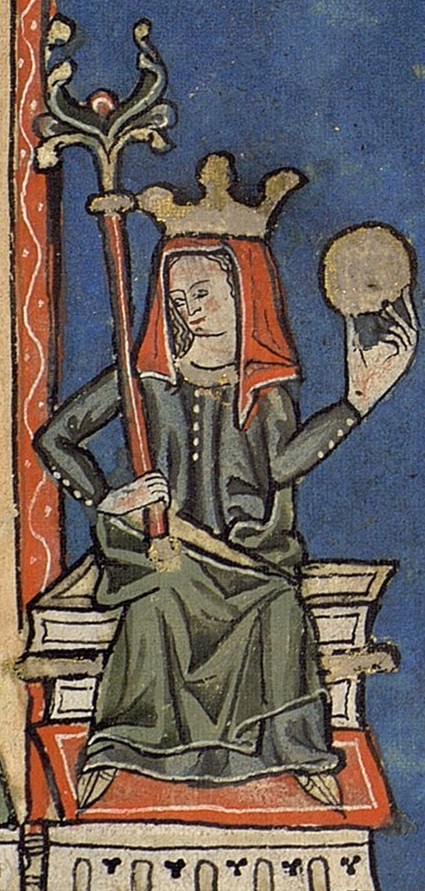
เตเรซาแห่งเลออน เคาน์เตสแห่งโปรตุเกส

ไฟล์:Theresa of Portugal (1080-1130) mini.jpg|thumb|จุลจิตรกรรมสมัยกลางแสดงพระรูปของเตเรซาแห่งเลออน เคาน์เตสแห่งโปรตุเกส
เตเรซาแห่งเลออน (; ค.ศ. 1080 – 11 พฤศจิกายน ค.ศ. 1130) เป็นเคาน์เตสแห่งโปรตุเกสและเป็นพระราชธิดานอกสมรสของพระเจ้าอัลฟอนโซที่ 6 แห่งเลออนและกัสติยา|พระเจ้าอัลฟอนโซที่ 6 แห่งเลออนกับฆิเมนา มุญโญซ สนมลับ ทั้งยังเป็นพระราชชนนีของพระเจ้าอาฟงซูที่ 1 แห่งโปรตุเกส ปฐมกษัตริย์แห่งโปรตุเกส
== ชาติกำเนิดและการสมรส ==
เตเรซาเป็นธิดานอกสมรสของพระเจ้าอัลฟอนโซที่ 6 แห่งเลออนและกัสติยากับฆิเมนา มุญโญซ สนมลับRodrigues Oliveira, Ana (2010). "Rainhas medievais de Portugal. Dezassete mulheres, duas dinastias, quatro séculos de História" (in Portuguese). Lisbon: A esfera dos livros. ISBN 978-989-626-261-7, p. 23. ปี ค.ศ. 1093 บิดาจับเธอสมรสกับอ็องรีแห่งบูร์กอญ เคานต์แห่งโปรตุเกส|อ็องรีแห่งบูร์กอญ"Spain in the Eleventh Century", Simon Barton, "The New Cambridge Medieval History: Volume 4, C.1024-c.1198", Part II, ed. David Luscombe, Jonathan Riley-Smith, (Cambridge University Press, 2015), 187. ขุนนางฝรั่งเศสซึ่งเป็นพระภาติยะของพระราชินีกงส์ต็องส์แห่งบูร์กอญ|กงสต็องส์และเป็นน้องชายของดยุคแห่งบูร์กอญ เขาเป็นลูกหลานในสายเพศชายของกษัตริย์ฝรั่งเศส อ็องรีได้ให้ความช่วยเหลือทางทหารแก่พ่อตาในการต่อสู้กับชาวมัวร์บนชายแดนฝรั่งเศส
เดือนแรกของปี ค.ศ. 1096 อ็องรีกับแรมงแห่งบูร์กอญ ลูกพี่ลูกน้องที่เป็นพระสวามีของสมเด็จพระราชินีนาถอูร์รากาที่ 1 แห่งเลออน|อูร์รากา พระธิดาตามกฎหมายของพระเจ้าอัลฟอนโซได้บรรลุข้อตกลงร่วมกันภายใต้เงื่อนไขที่ว่าหลังพระเจ้าอัลฟอนโซที่ 6 สิ้นพระชนม์ ราชอาณาจักรโตเลโดกับราชสมบัติหนึ่งในสามส่วนหรือไม่ก็ราชอาณาจักรกาลิเซียจะตกเป็นของอ็องรี แลกกับการที่เขาจะต้องให้การสนับสนุนแรมงในการรักษาดินแดนทั้งหมดของกษัตริย์กับราชสมบัติอีกสองในสามส่วนที่เหลือ ทันทีล่วงรู้ถึงข้อตกลงดังกล่าว พระเจ้าอัลฟอนโซที่ 6 ได้แต่งตั้งอ็องรีเป็นข้าหลวงในดินแดนที่ตั้งอยู่ระหว่างแม่น้ำมีญูจนถึงซังตาไรซึ่งเดิมเคยอยู่ภายใต้การบริหารปกครองของแรมง และจำกัดอำนาจการปกครองของพระสสุระเหลือแค่ในกาลิเซีย ลูกพี่ลูกน้องที่เคยเป็นพันธมิตรกับจึงเปลี่ยนมาเป็นศัตรูกันด้วยต่างคนต่างต้องการเป็นคนโปรดของกษัตริย์
== ความขัดแย้งกับพระเชษฐภคินี ==
ในรัชสมัยของพระเจ้าอัลฟอนโซที่ 6 เตเรซากับอ็องรีเป็นข้าราชบริวารของกษัตริย์แห่งเลออนและกัสติยา แต่หลังกษัตริย์สิ้นพระชนม์ในปี ค.ศ. 1109 อูร์รากา พระธิดาตามกฎหมายและทายาทของพระองค์ได้ขึ้นครองบัลลังก์Rodrigues Oliveira, Ana (2010). "Rainhas medievais de Portugal. Dezassete mulheres, duas dinastias, quatro séculos de História" (in Portuguese). Lisbon: A esfera dos livros. ISBN 978-989-626-261-7, p. 32. เป็นสมเด็จพระราชินีนาถอูร์รากาที่ 1 แห่งกัสติยา อ็องรีได้บุกเลออนด้วยความหวังที่จะได้ดินแดนเพิ่ม เมื่อเขาถึงแก่กรรมในปี ค.ศ. 1112 เตเรซาถูกทิ้งไว้ให้รับมือกับสถานการณ์ทางทหารและทางการเมือง เธอทำหน้าที่บริหารบ้านเมืองและพิชิตดินแดนทางตอนใต้กลับคืนมาจากชาวมัวร์ได้จนถึงแม่น้ำมงเดกู ชัยชนะของเธอเหนือกูอิงบราทำให้สมเด็จพระสันตะปาปาปาสคาลที่ 2 ขนานนามและให้การยอมรับเธอเป็น "พระราชินี" เธอปรากฏในเอกสารต่าง ๆ ในฐานะ "พระธิดาของพระเจ้าอัลฟอนโซและผู้ได้รับเลือกจากพระเจ้า" ทั้งยังถูกขนานนามว่าพระราชินีอย่างชัดเจนในเอกสารปี ค.ศ. 1117 จึงนับได้ว่าเธอคือพระมหากษัตริย์คนแรกของโปรตุเกสMarsilio Cassotti, "D. Teresa utilizou armas de homens" - "Jornal de Notícias" (p.39), 13 July 2008
ปี ค.ศ. 1116 เตเรซาพยายามขยายอำนาจด้วยการต่อสู้กับพระราชินีนาถอูร์กา พี่สาวต่างมารดา ทั้งคู่ต่อสู้กับอีกครั้งในปี ค.ศ. 1120 ด้วยความมุ่งมั่นอยากได้ส่วนแบ่งก้อนโตในมรดกเลออน เตเรซาที่เป็นม่ายจึงได้จับมือเป็นพันธมิตรกับเฟร์นันโด เปเรซ เด ตราบา ขุนนางกาลิเซียผู้ทรงอำนาจที่ได้ทิ้งภรรยาคนแรกมาอยู่กินกับเธออย่างเปิดเผย เขาทำหน้าที่ดูแลพรมแดนริมแม่น้ำมงเดกูทางตอนใต้ ปี ค.ศ. 1121 หลังถูกกองทัพของพระราชินีนาถอูร์รากาโจมตี เตเรซาล่าถอยออกจากชายฝั่งทางซ้ายของแม่น้ำมีญู กองทัพของเธอปราชัยและแตกพ่าย สุดท้ายเธอได้ลี้ภัยเข้าไปอยู่ในปราสาทลัญโญซูและถูกอูร์รากาปิดล้อมจับกุมตัว ด้วยความช่วยเหลือของอัครมุขนายกแห่งซานเตียโกเดกอมโปสเตลาและอัครมุขนายกแห่งบรากาสองพี่น้องร่วมบิดาได้ทำสนธิสัญญาสันติภาพร่วมกันภายใต้เงื่อนไขที่ว่าเตเรซาจะเป็นอิสระหากยินยอมที่จะครอบครองเคาน์ตีโปรตุเกสในฐานะข้าราชบริวารของราชอาณาจักรเลออน ซึ่งเธอได้ยอมรับเงื่อนไขดังกล่าว
== การก่อกบฏ ==
ไฟล์:Braga March 2016-40.jpg|thumb|หลุมฝังศพของเตเรซาแห่งเลออนที่อาสนวิหารบรากา
ปี ค.ศ. 1128 อัครมุขนายกแห่งบรากาและขุนนางศักดินาของโปรตุเกสเหนื่อยหน่ายในตัวพันธมิตรชาวกาลิเซียผู้แสนดื้อด้านของเตเรซา โดยอัครมุขนายกกลัวว่าอำนาจในทางศาสนาของตนจะตกเป็นของดิเอโก เฆลมิเรซ อัครมุขนายกแห่งซานเตียโกเดกอมโปสเตลาชาวกาลิเซีย คู่อริที่เริ่มแสดงอำนาจด้วยการอ้างว่าได้ค้นพบปูชนียวัตถุของยากอบ บุตรเศเบดี|นักบุญยากอบในเมืองของตน เพื่อให้ตนเองมีอำนาจและความร่ำรวยเหนือกว่าอาสนวิหารอื่น ๆ ในคาบสมุทรไอบีเรีย
กลุ่มขุนนางโปรตุเกสได้ทำการก่อกบฏ หลังสงครามกลางเมืองที่จบลงในช่วงเวลาอันสั้น พระราชินีนาถอูร์รากาหมดอำนาจในโปรตุเกส อาฟงซู บุตรชายและทายาทของเตเรซาไม่ยอมให้เฟร์นันโด เปเรซ เด ตราบาได้ควบคุมดินแดนที่เคยเป็นของบิดาอีกต่อไป สองแม่ลูกเปิดสงครามใส่กันและผู้เป็นลูกสามารถปราบกองทัพของมารดาได้ที่สมรภูมิเซามาแมดือใกล้กับเมืองกีมาไรช์ เตเรซากับชายคนรักและลูก ๆ ของทั้งคู่ถูกออกจากโปรตุเกสไปอยู่ที่ราชอาณาจักรกาลิเซียซึ่งมีพรมแดนติดกัน ที่นั่นตราบาได้ก่อตั้งอารามโตโชสโอว์โตส ต่อมาไม่นานเตเรซาได้ถึงแก่กรรมเมื่อวันที่ 11 พฤศจิกายน ค.ศ. 1130 ร่างของเธอถูกฝังที่อาสนวิหารบรากาใกล้กับหลุมฝังศพของอ็องรีแห่งบูร์กอญ สามีคนแรก
== บุตรธิดา ==
เตเรซามีบุตรธิดากับอ็องรี เคานต์แห่งโปรตุเกส ดังนี้
* อูรากา เอ็งรีกึช (เกิด ค.ศ. 1095)Rodrigues Oliveira, Ana (2010). "Rainhas medievais de Portugal. Dezassete mulheres, duas dinastias, quatro séculos de História" (in Portuguese). Lisbon: A esfera dos livros. ISBN 978-989-626-261-7, p. 28. ภรรยาของเบร์มุนโด เปเรซ เด ตราบา บุตรชายของเปโดร ฟรอยลัซ เด ตราบา
* ซังชา เอ็งรีกึช (เกิด ค.ศ. 1097) พระอธิการิณีแห่งอารามซานตามาริอาเดโซบราโดในกาลิเซียLópez Morán, Enriqueta (2005). «Galician female monasticism in the High Middle Ages (Lugo and Orense) (XIII to XV centuries)» . "Nalgures" (A Coruña: Association of Historical Studies Culture of Galicia) (II): 49-142 (vid pp. 88-89). ISSN 1885-6349 . Archived from the original on February 6, 2011.
* ตึเรซาแห่งโปรตุเกส (เกิด ค.ศ. 1098)
* เอ็งรีกึ เอ็งรีกึช (เกิด ค.ศ. 1106)
* อาฟงซู เอ็งรีกึช หรือพระเจ้าอาฟงซูที่ 1 แห่งโปรตุเกส (เกิด ค.ศ. 1109)Rodrigues Oliveira, Ana (2010). "Rainhas medievais de Portugal. Dezassete mulheres, duas dinastias, quatro séculos de História" (in Portuguese). Lisbon: A esfera dos livros. ISBN 978-989-626-261-7, p. 31. ปฐมกษัตริย์ของโปรตุเกส
* เปดรู พระอธิการแห่งอารามอัลกูบาซา
พระนางมีธิดานอกสมรสกับเฟร์นันโด เปเรซ เด ตราบา
* เตเรซา เฟร์นันเดซ เด ตราบา สมเด็จพระราชินีแห่งเลออน|เตเรซา เฟร์นันเดซ เด ตราบา ภรรยาของนุญโญ เปเรซ เด ลารา หลังเป็นม่ายได้สมรสเป็นพระมเหสีคนที่สองของพระเจ้าเฟร์นันโดที่ 2 แห่งเลออนTorres Sevilla-Quiñones de León, Margarita Cecilia (1999). "Linajes nobiliarios de León y Castilla: Siglos IX-XIII". Salamanca: Junta de Castilla y León, Consejería de educación y cultura. ISBN 84-7846-781-5, p. 230.
* ซันชา เฟร์นันเดซ เด ตราบา สมรสกับอัลบาโร โรดริเกซ เด ซาร์เรีย หลังเป็นม่ายได้สมรสเป็นภรรยาคนที่สองของเปโดร อัลฟอนโซ และหลังเป็นม่ายอีกครั้งได้สมรสครั้งที่สามกับกอนซาโล โรดริเกซ ซัลบาโดเรซ
== อ้างอิง ==
หมวดหมู่:บุคคลที่เกิดในปี พ.ศ. 1623
หมวดหมู่:บุคคลที่เกิดในปี พ.ศ. 1673
หมวดหมู่:บุคคลในคริสต์ศตวรรษที่ 11
หมวดหมู่:บุคคลในคริสต์ศตวรรษที่ 12
หมวดหมู่:ผู้ปกครองที่เป็นสตรี
หมวดหมู่:ราชวงศ์ฆิเมเนซ
หมวดหมู่:ราชวงศ์บูร์กอญ
หมวดหมู่:บุคคลในสมัยกลาง
หมวดหมู่:ชาวโปรตุเกส
หมวดหมู่:พระราชบุตรนอกสมรสในพระเจ้าอัลฟอนโซที่ 6 แห่งเลออนและกัสติยา